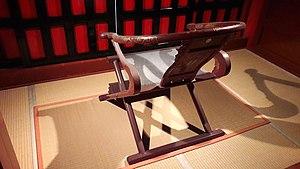
Chaise du roi de Ryūkyū, placé sous le karahafu, servant à observer différentes activités de la cour principale du château.
Le château de Shuri, okinawaïen : Sui ugusiku, est un gusuku, une forme du château japonais médiéval situé dans la ville de Naha, capitale et principale ville de la préfecture d'Okinawa, au Japon. La structure était la résidence royale du royaume de Ryukyu, puis le centre du gouvernement, religieux et aussi la maison du pays. Le complexe fortifié de bâtiments situés à l'est des collines du centre-ville domine le port d'environ 120 à 130 m d'altitude.